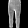
Label: Trouser